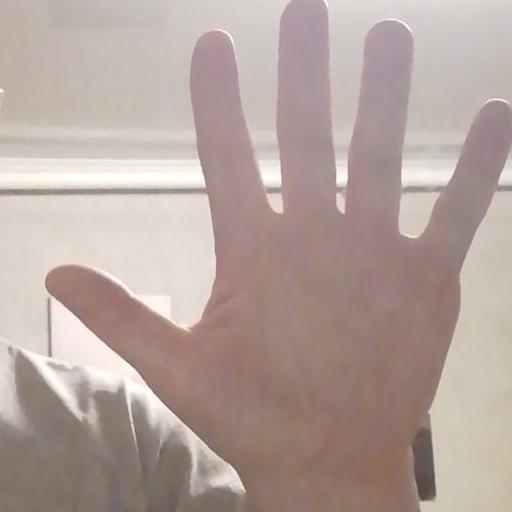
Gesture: palm